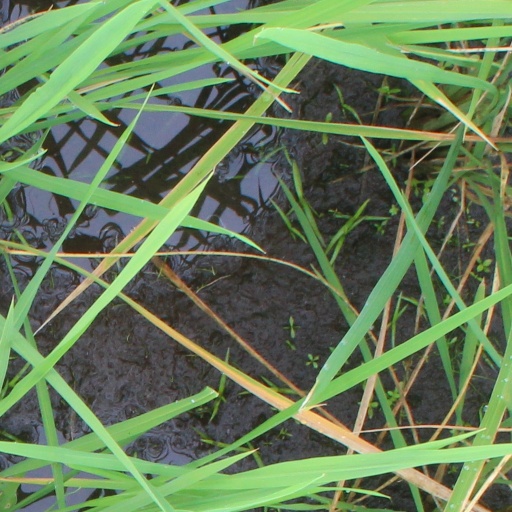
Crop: rice